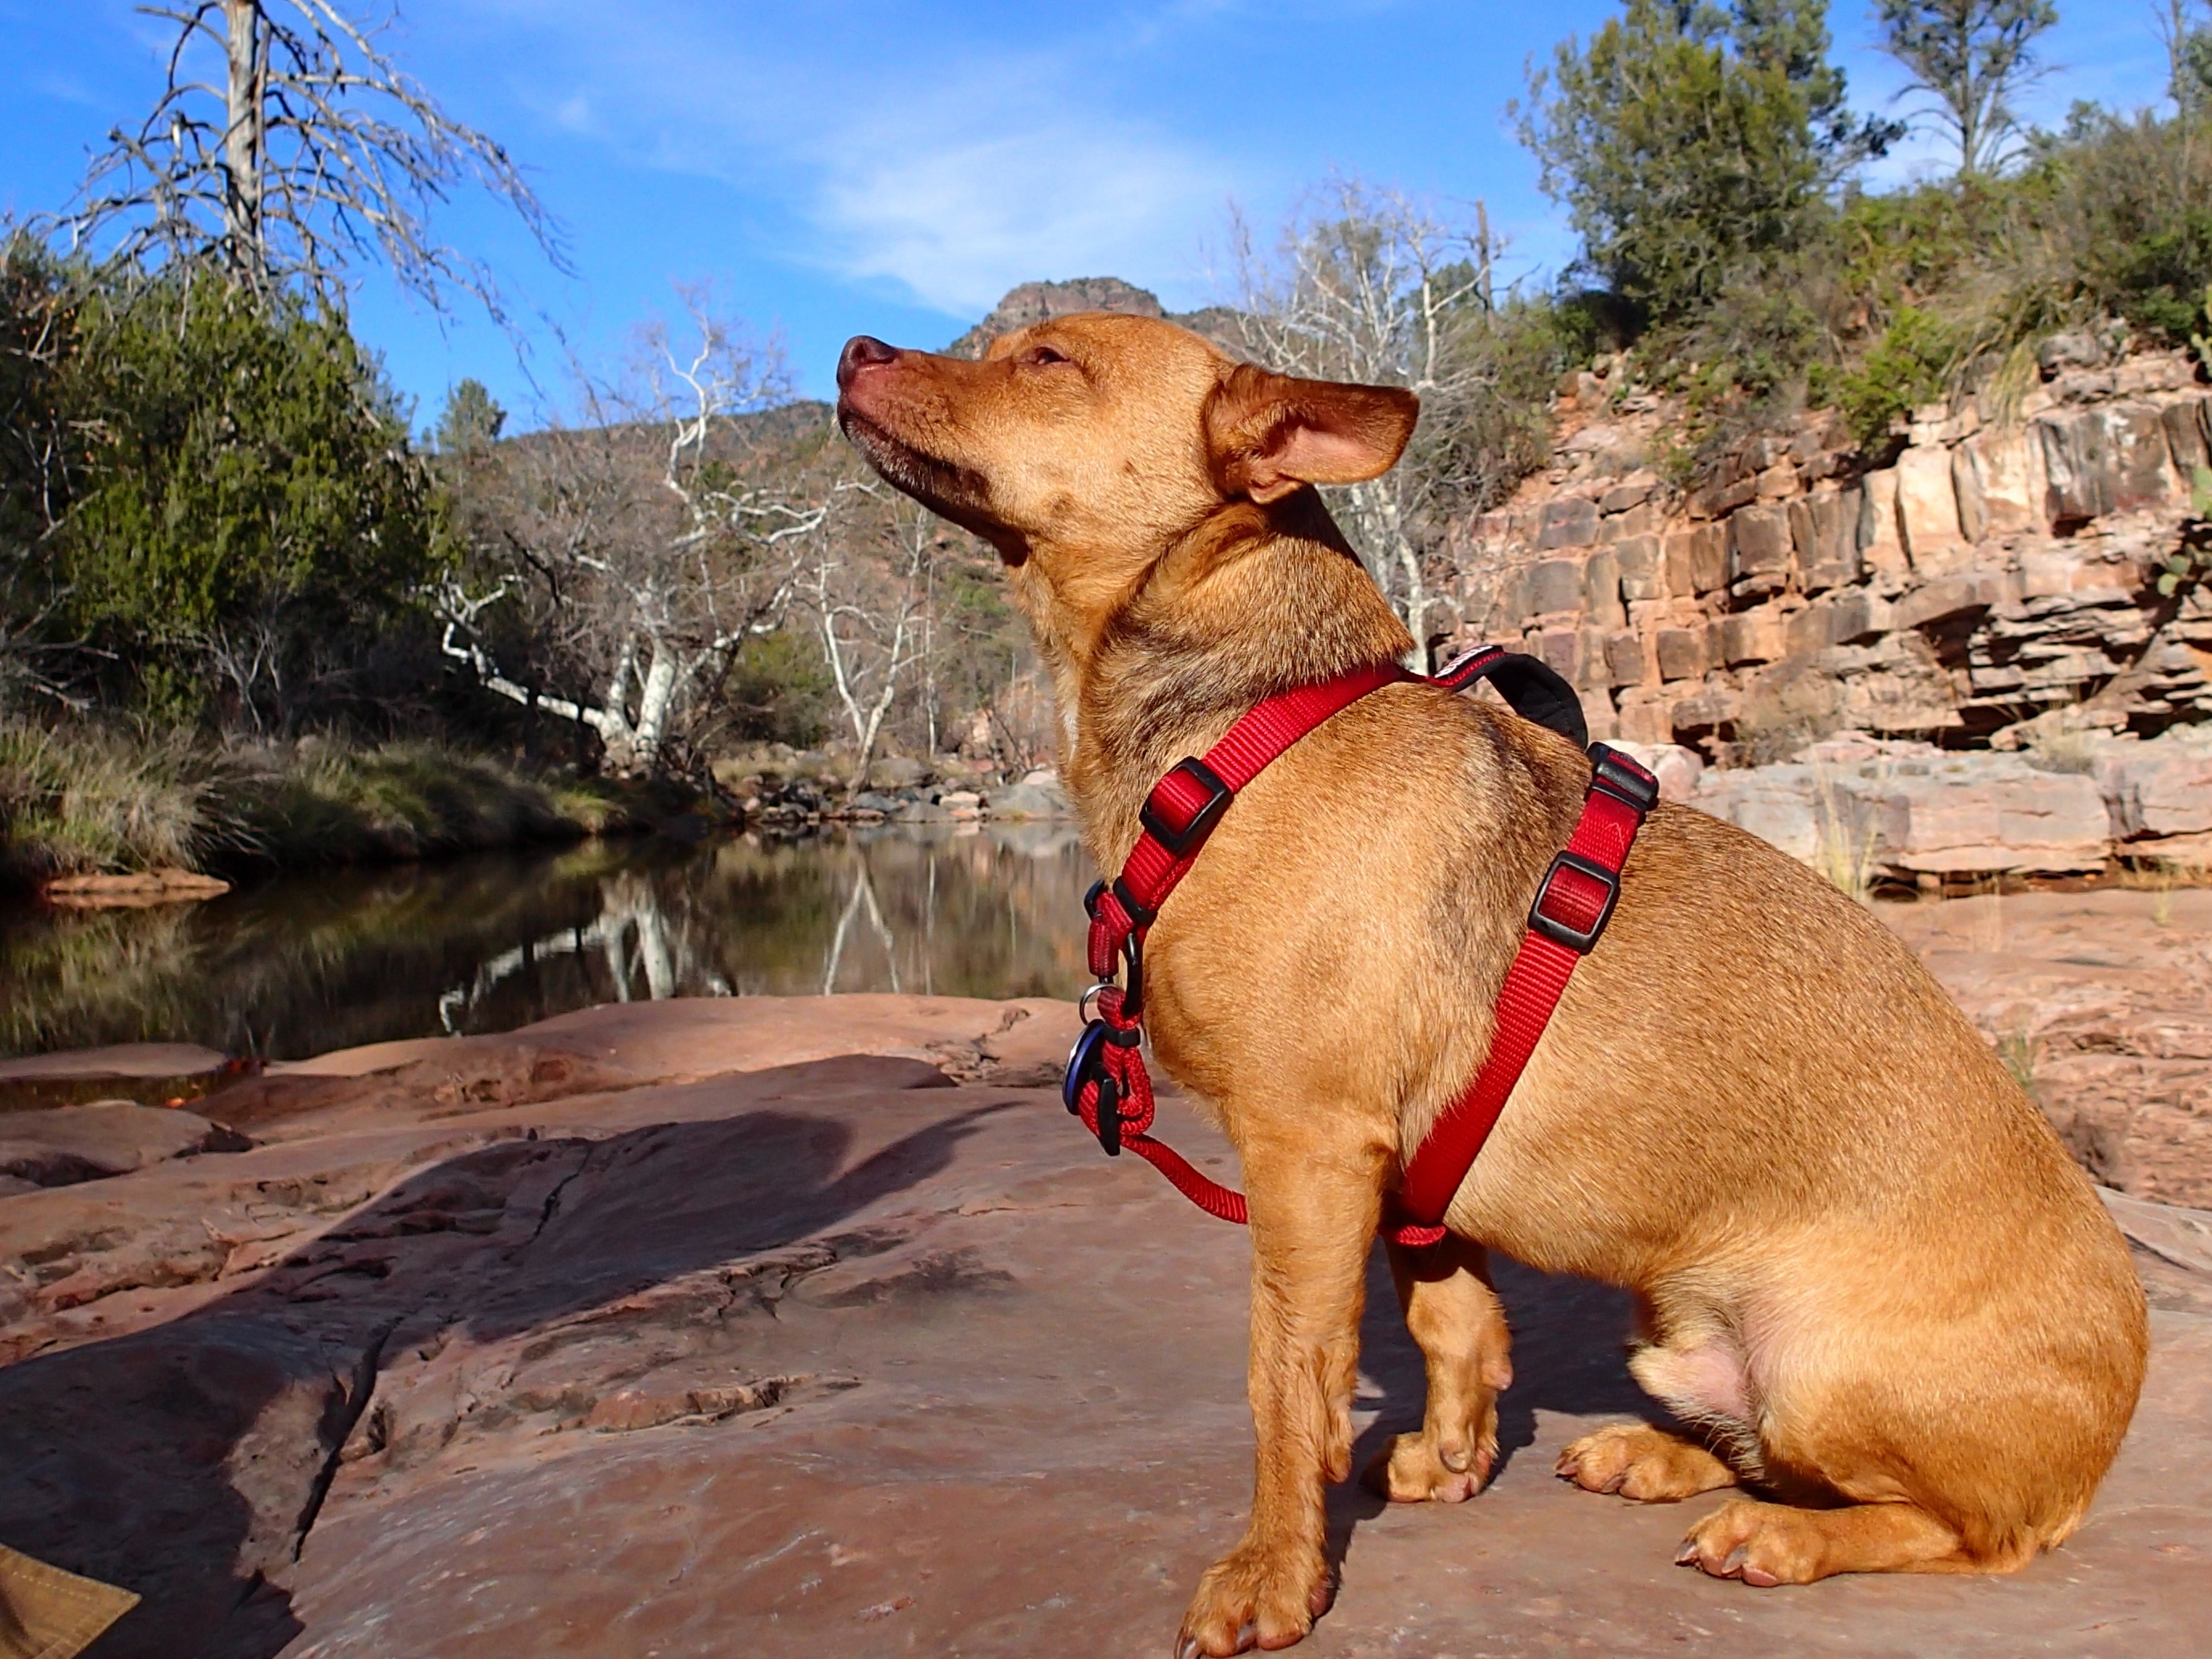
dog, mammal, cool image, dog like mammal